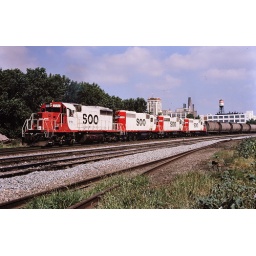
South bound SOO LINE with four SD-40's with a pot ash train from Canada back in 1982